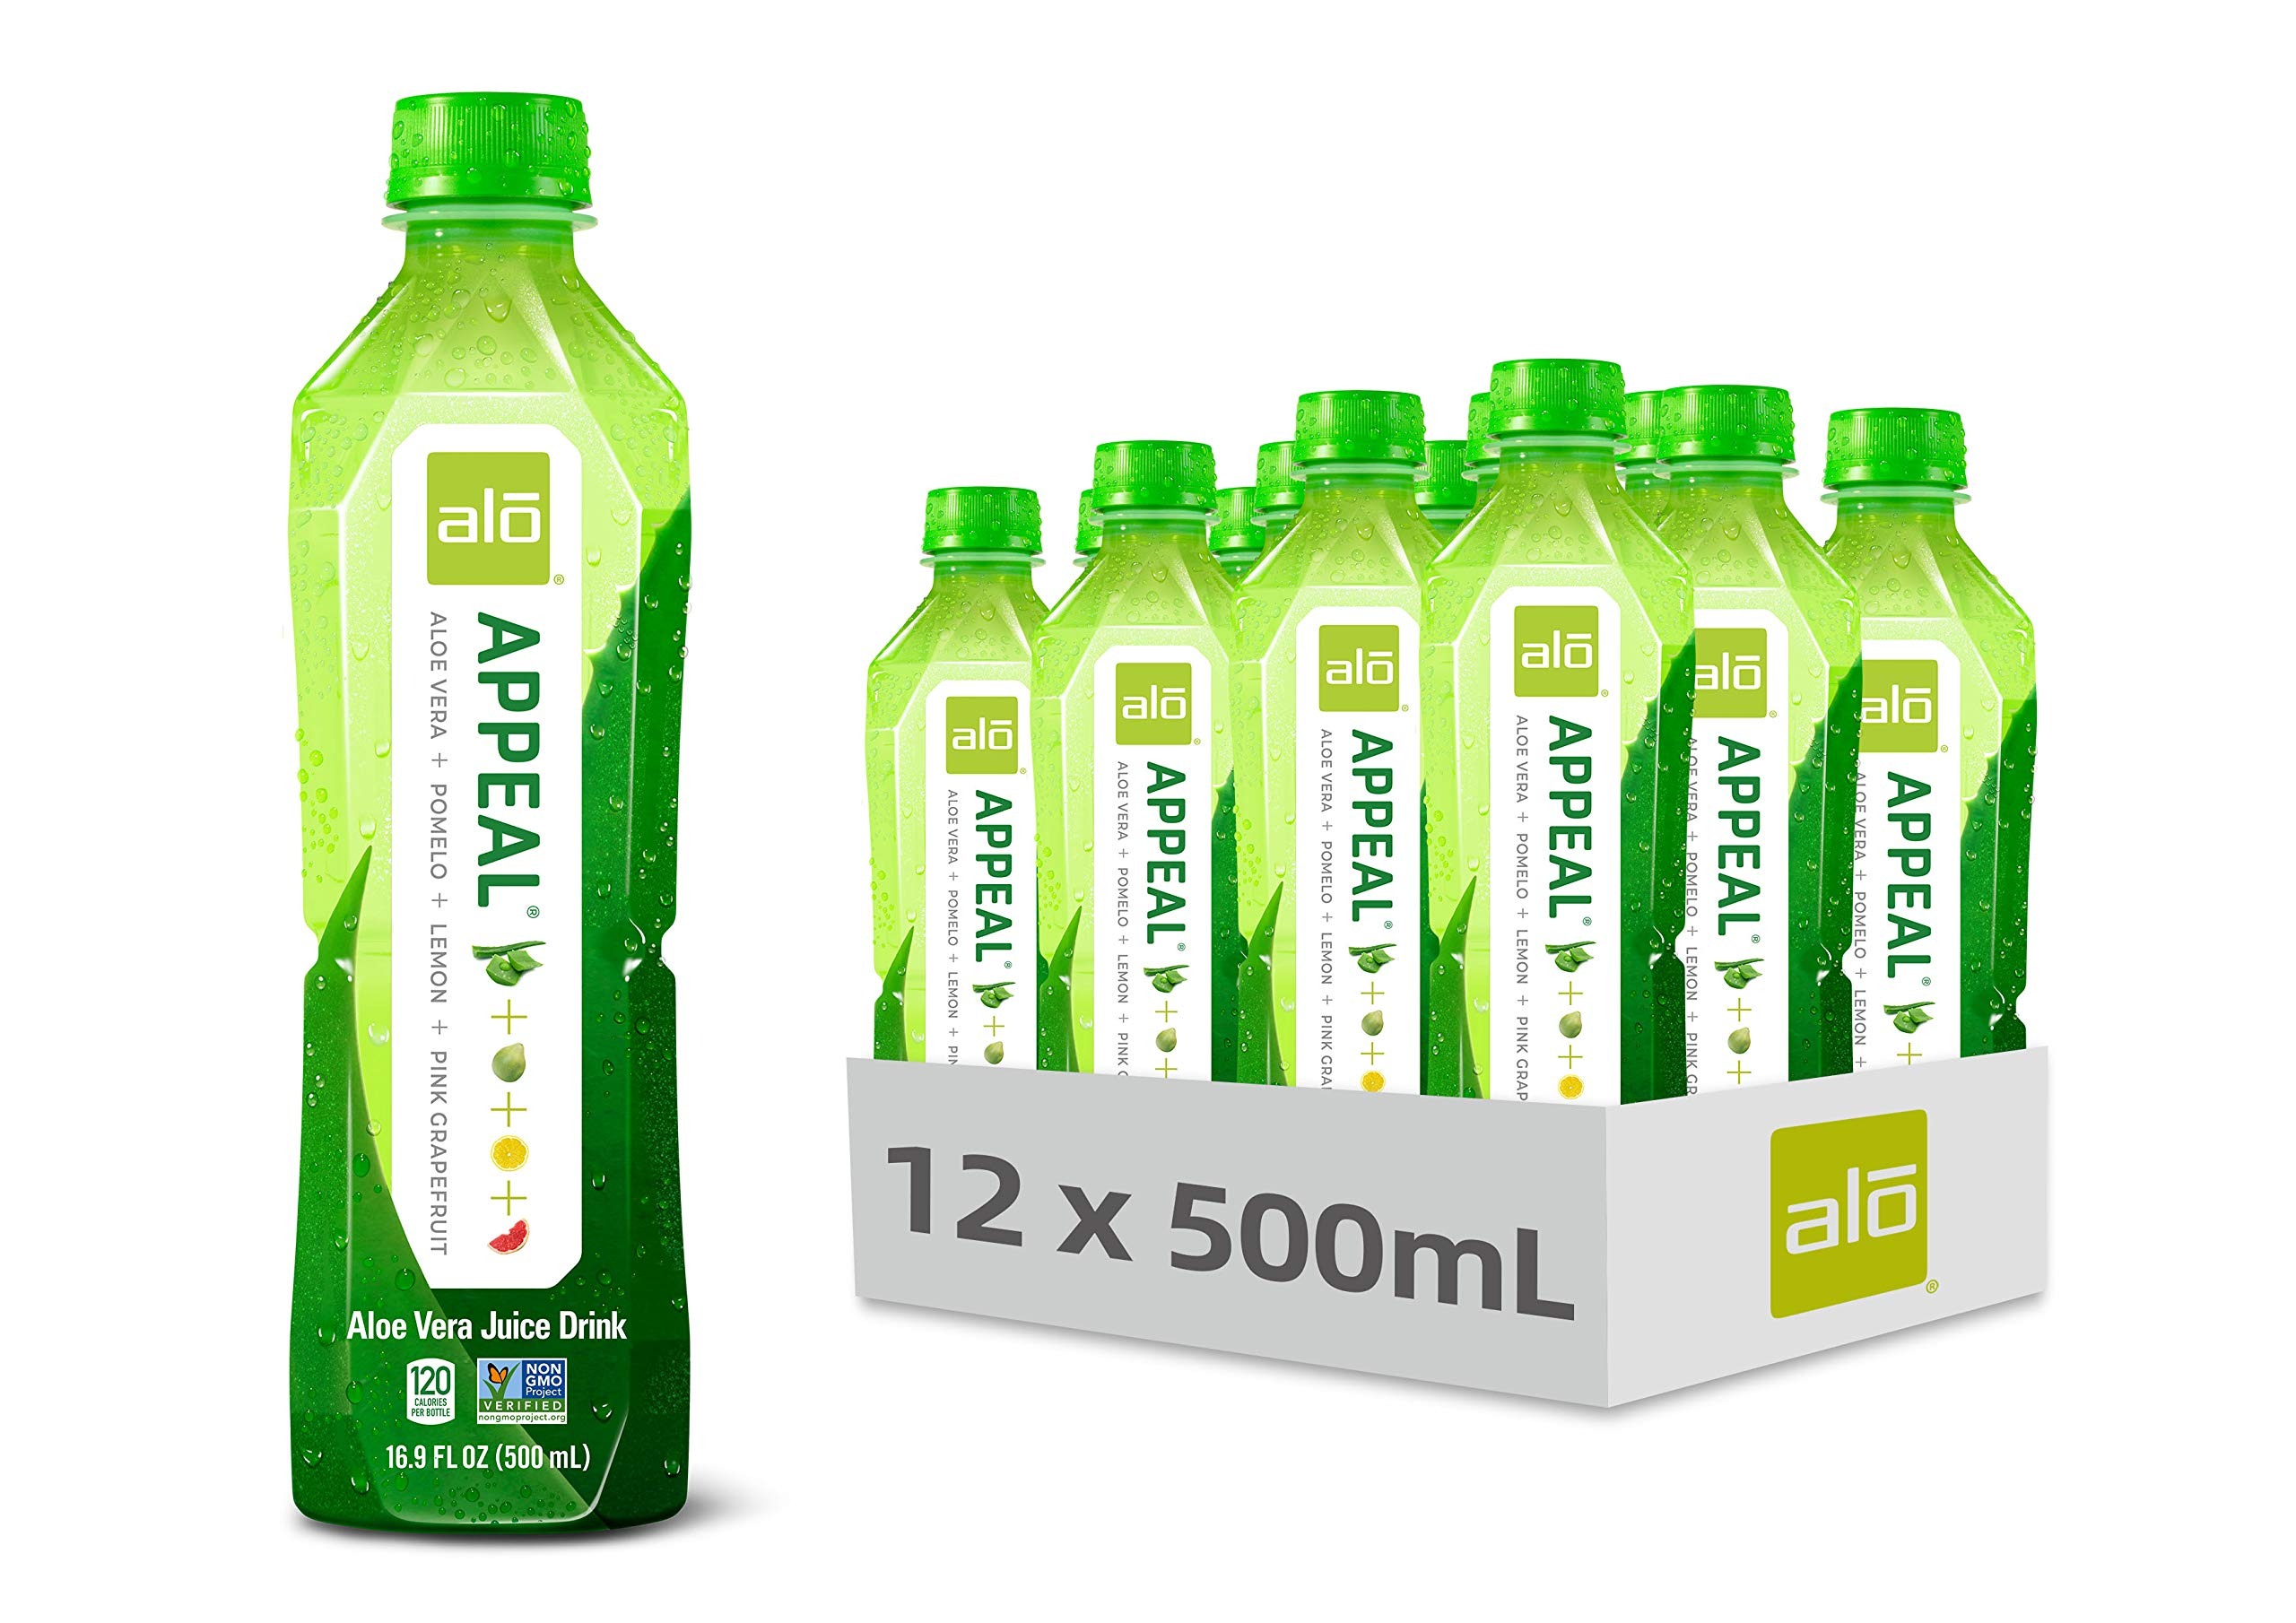
Item Name: ALO Aloe Vera Juice Drink | APPEAL - Pomelo + Grapefruit + Lemon | 16.9 fl oz, Pack of 12 | Plant-Based Drink with Real Aloe Pulp
Bullet Point 1: POMELO – BECAUSE YOU HAVE NO IDEA WHAT IT IS: Introducing the surprising citrus taste of pomelo, pink grapefruit, lemon and natural aloe vera pulp and juice harvested straight from the leaf; Gluten ; Vegan natural aloe drink
Bullet Point 2: NATURAL, PLANT-BASED GOODNESS: Real aloe vera juice and pulp straight from the leaf – never from powder; ALO Original drinks are sweetened with real cane sugar; Aloin , Fat and Non-GMO Certified
Bullet Point 3: FARM-TO-BOTTLE DELICIOUSNESS: Great flavor comes from using real fruit and vegetable juices as well as organic and other fine ingredients combined with real, fresh aloe juice and pulp; No artificial anything
Bullet Point 4: RESPONSIBLY SOURCED FROM THAILAND: Aloe vera is a strong and robust plant that can be planted in fields otherwise unconducive to farming; By using very little water aloe is able to be harvested several times a year
Bullet Point 5: GOODNESS FROM INSIDE OUT: There is an ALO flavor for everybody and for every mood, we create aloe vera juices with creative and unique flavor combinations to inspire an active lifestyle from farm to store
Value: 202.8
Unit: Fl Oz

Price: 26.39